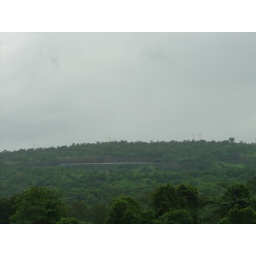
train in the mountain